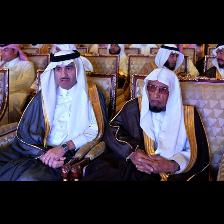
Label: Human